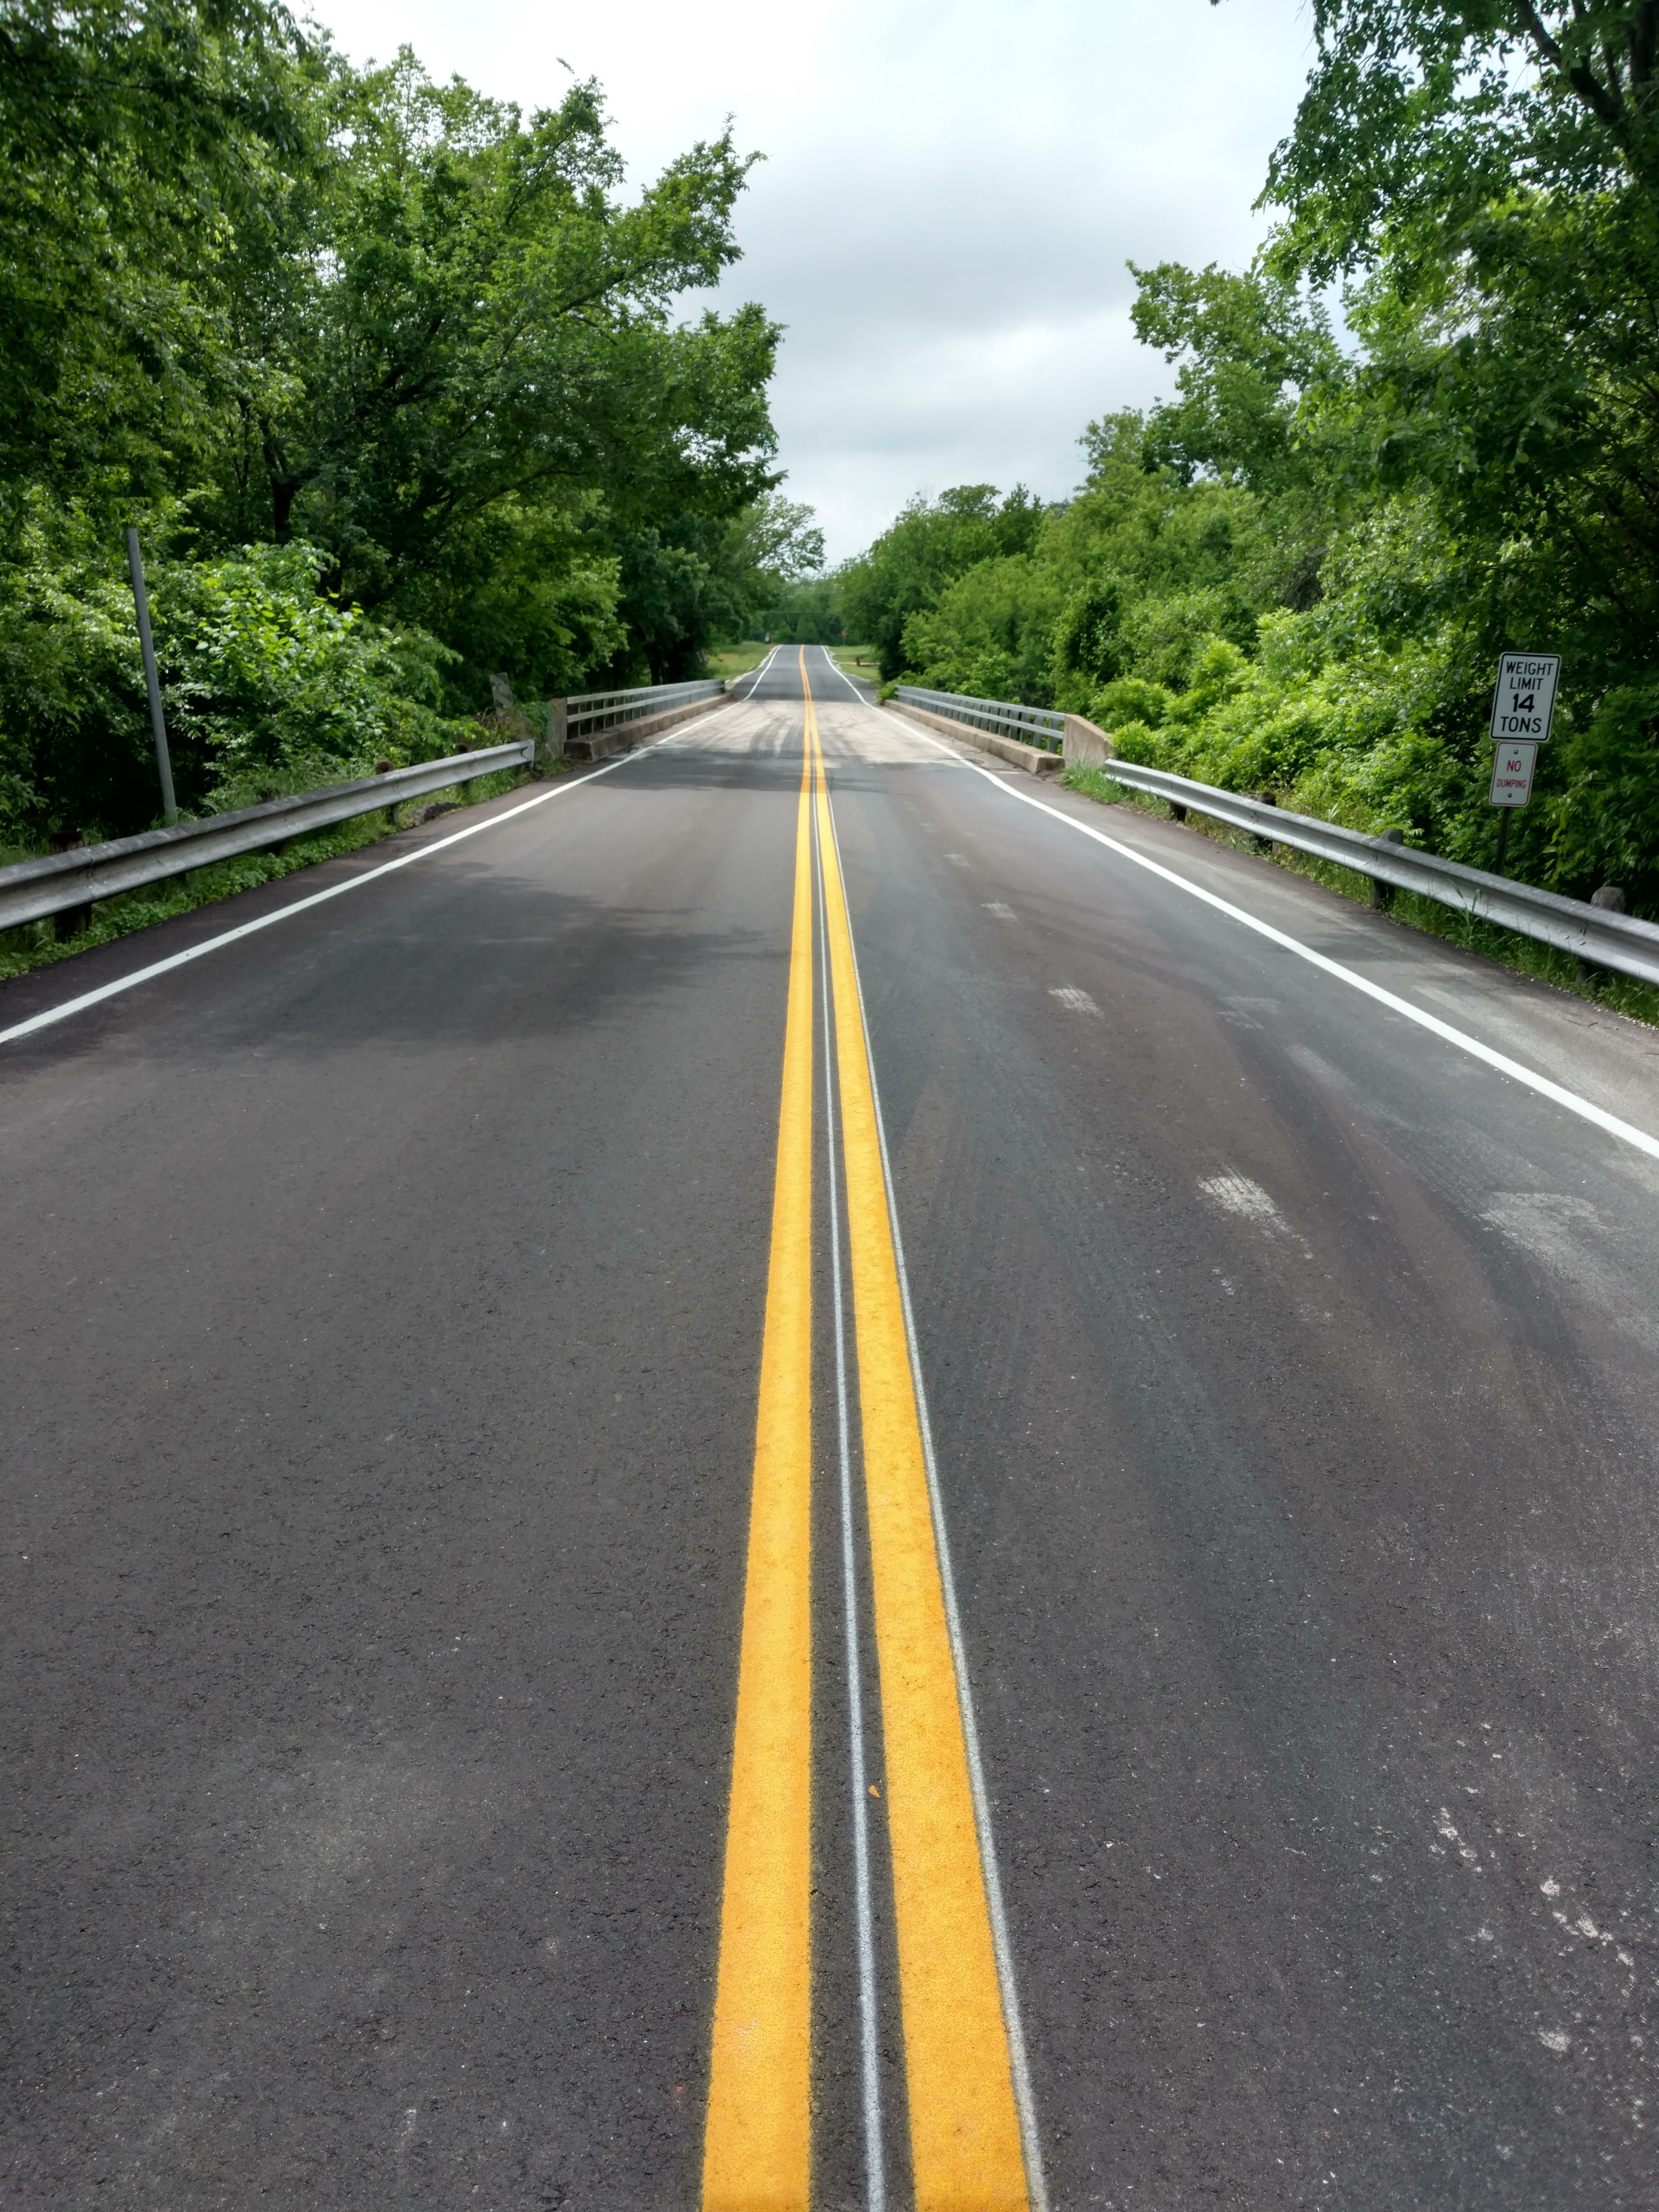
road, street, highway, driving, country, asphalt, empty, lane, shoulder, marking, infrastructure, road surface, long road, double yellow line, nonbuilding structure, controlled access highway